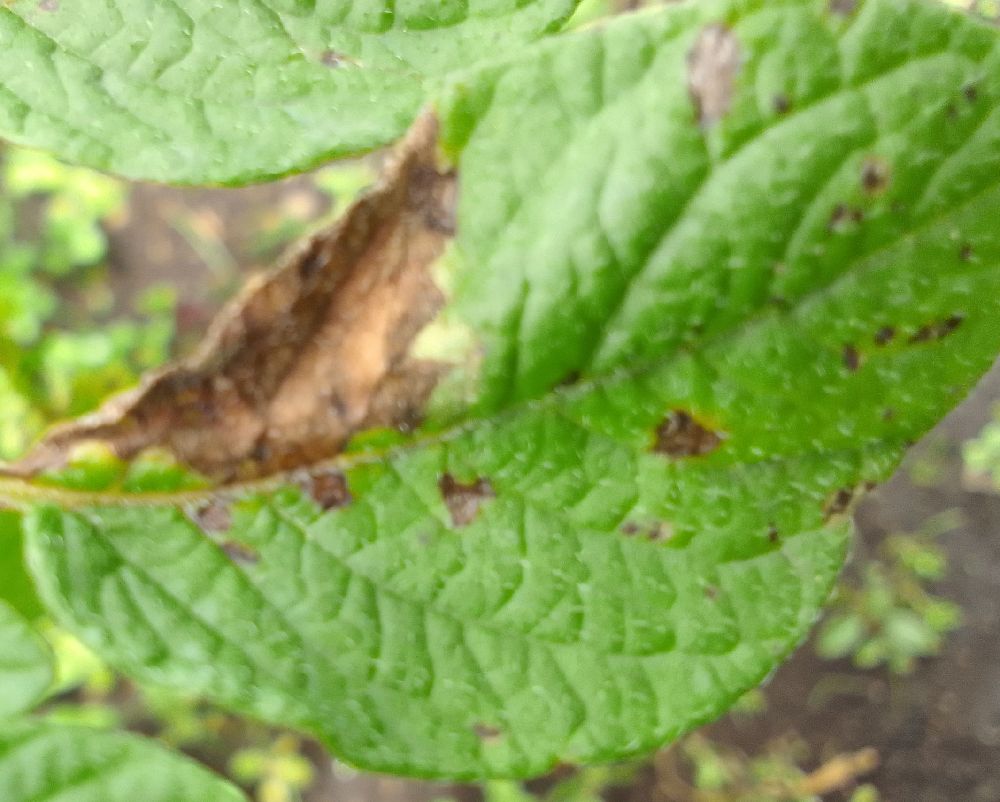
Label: Late blight